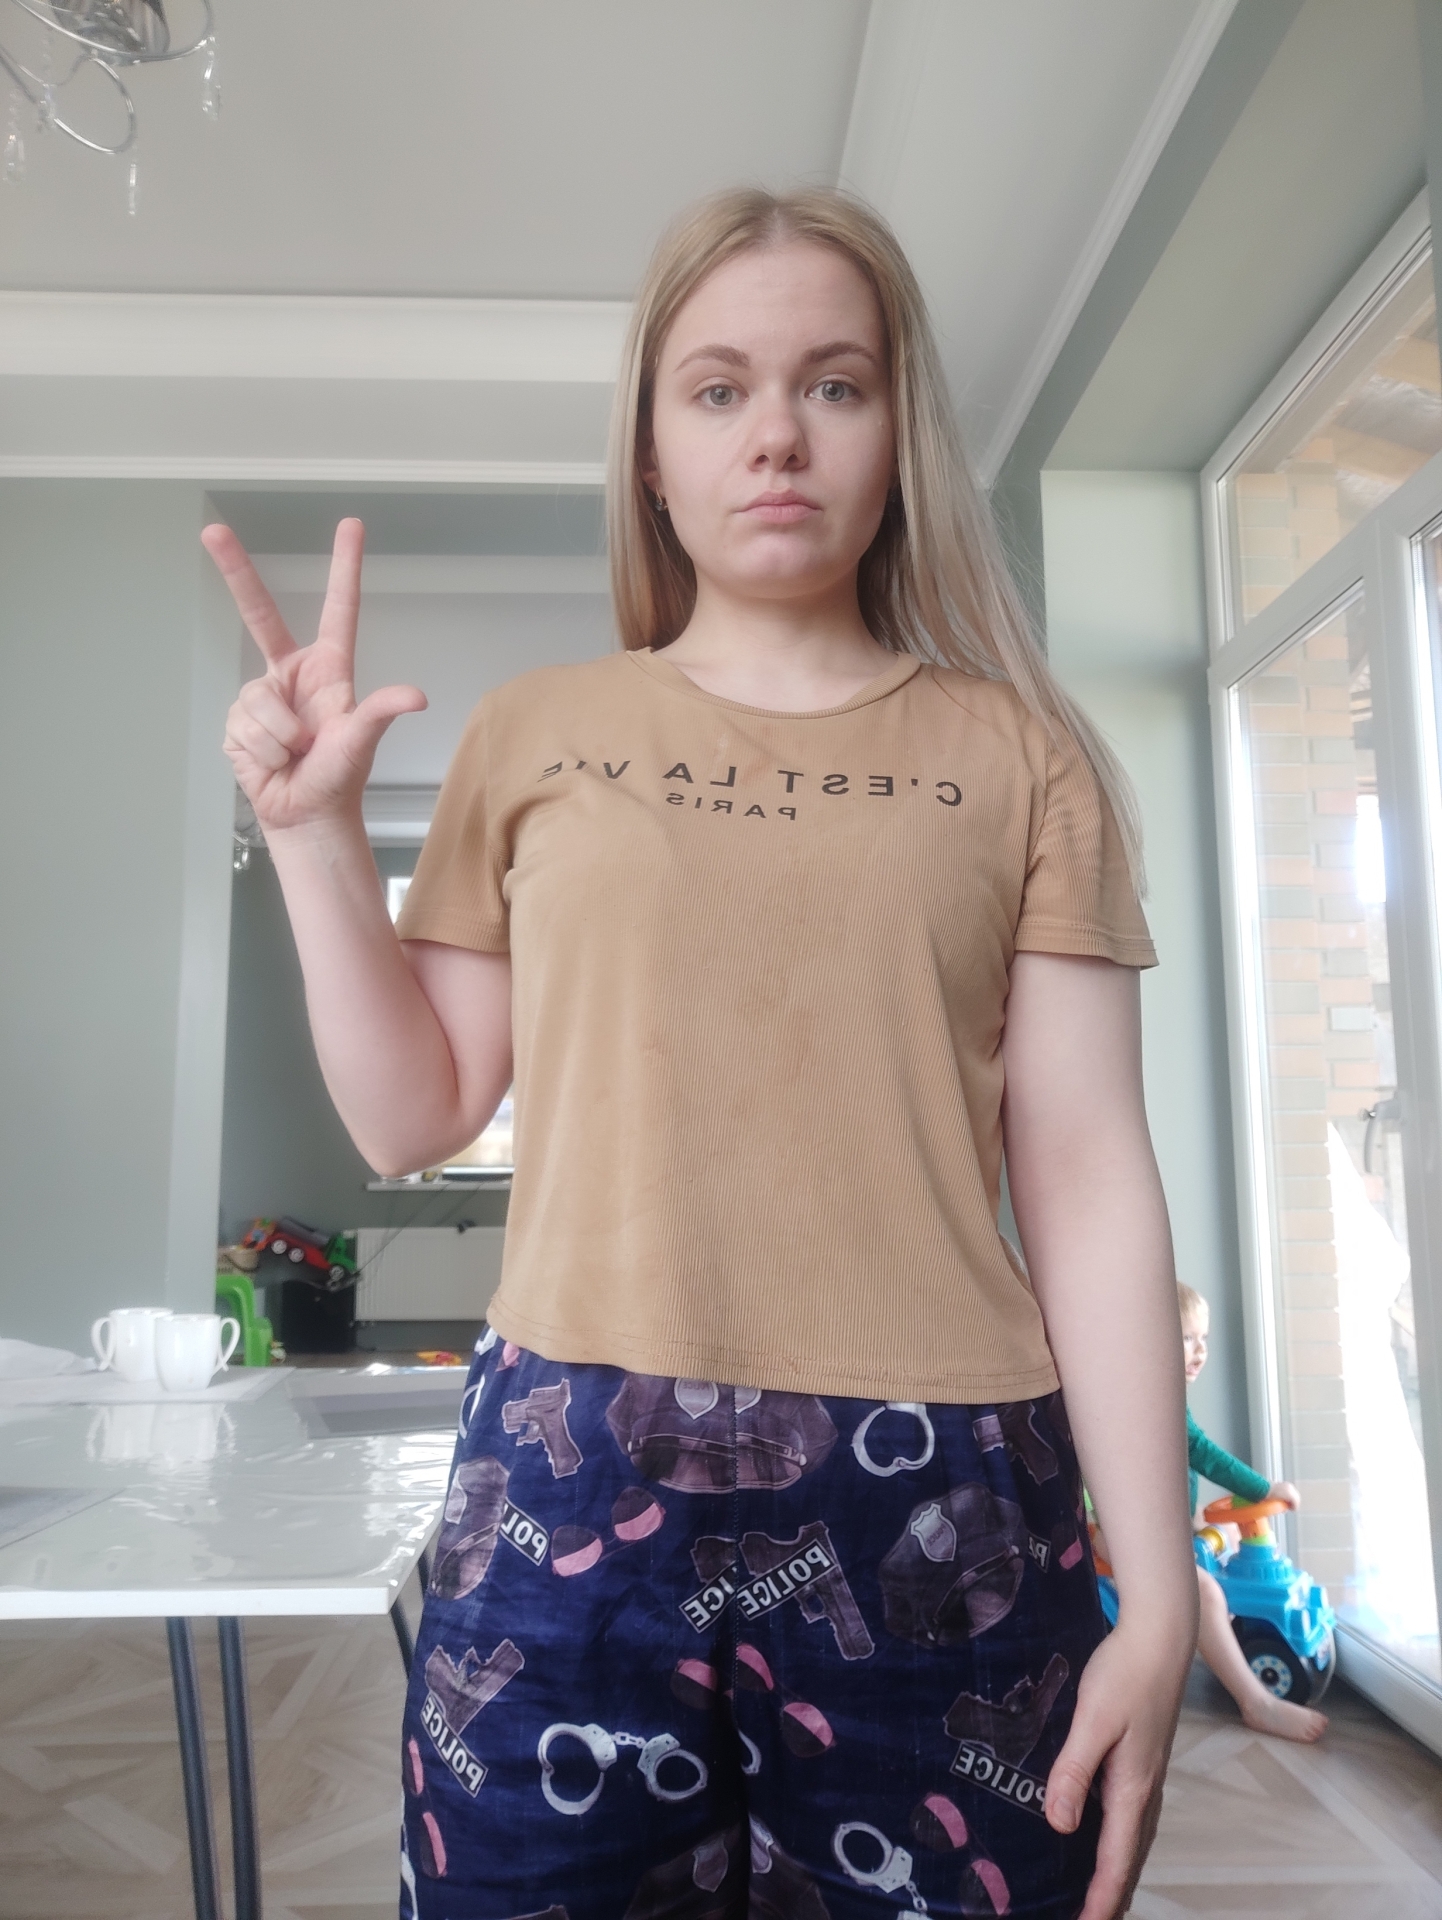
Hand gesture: three2